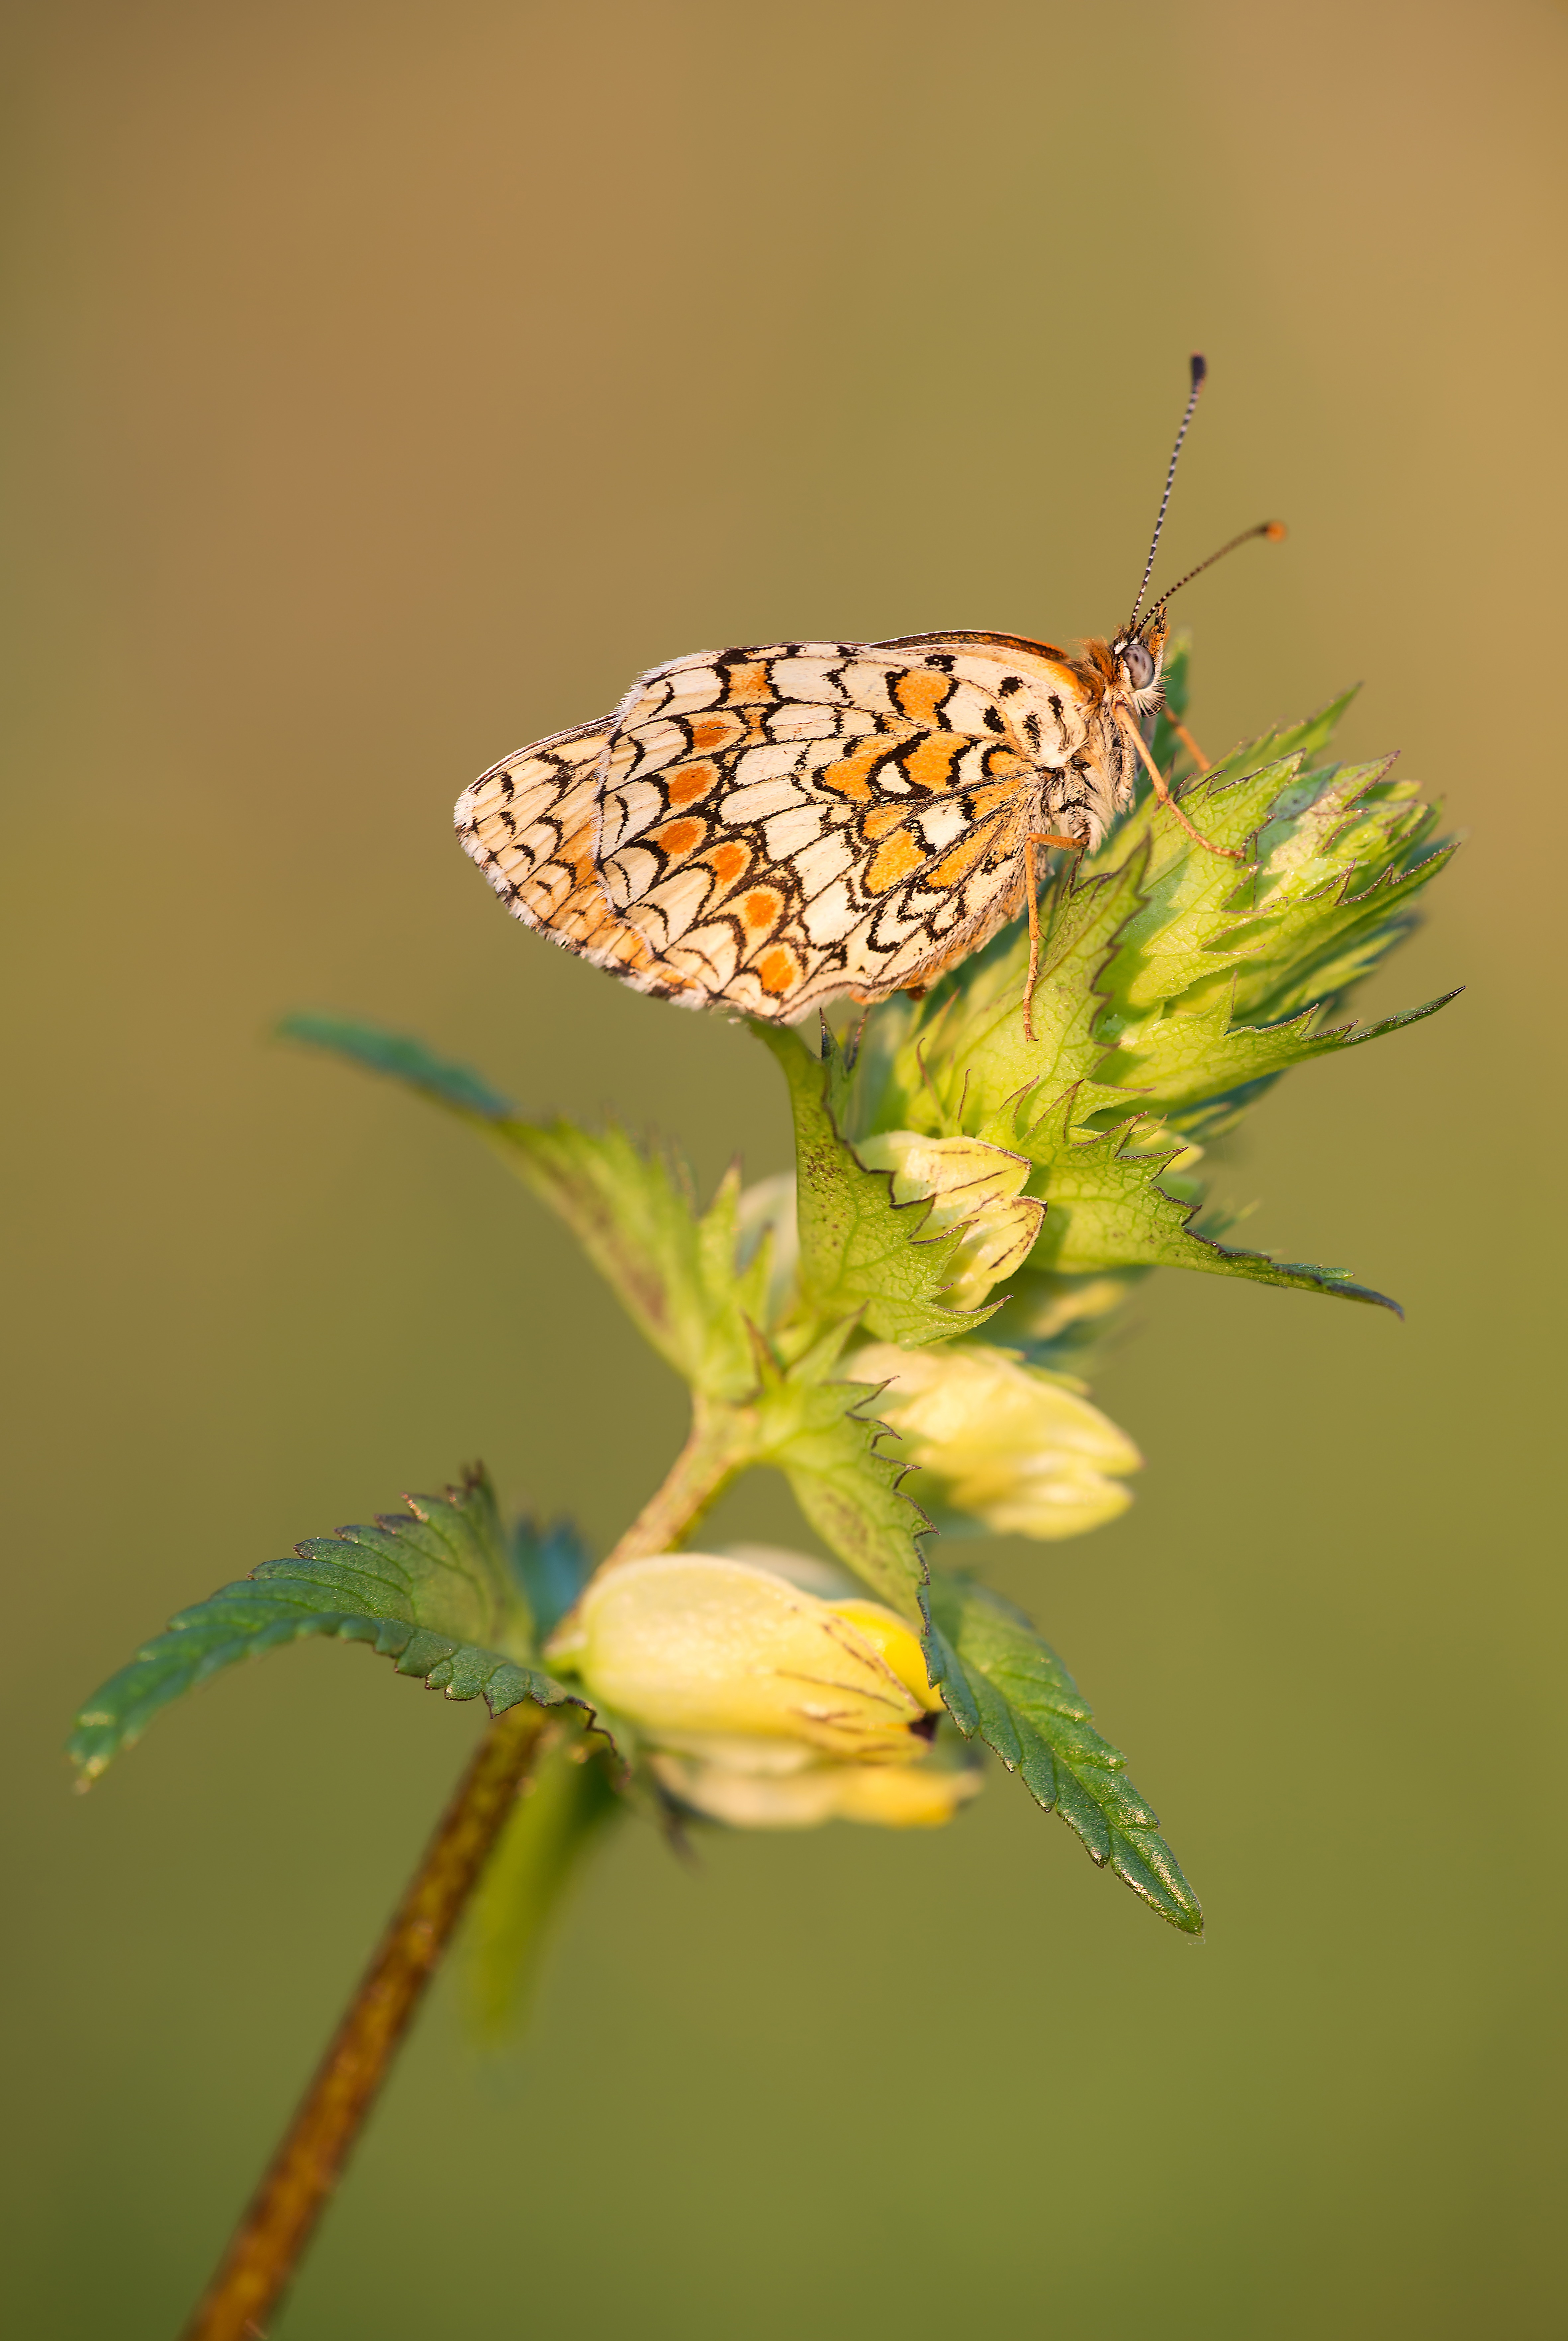
nature, photography, flower, summer, green, insect, botany, butterfly, yellow, flora, fauna, invertebrate, close up, monarch butterfly, butterflies, nectar, pieridae, macro photography, arthropod, melitaea phoebe, plant stem, moths and butterflies, lycaenid, colias, knapweed fritillary